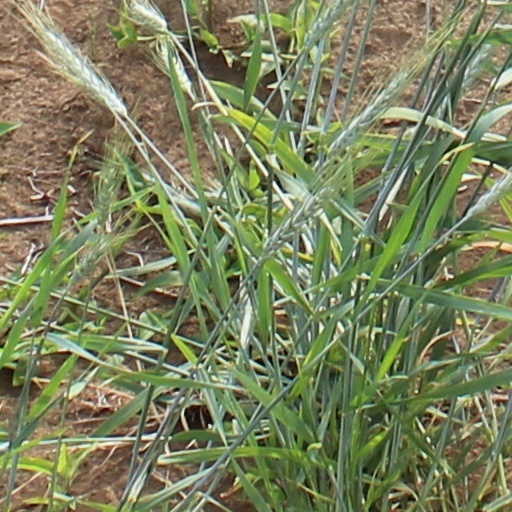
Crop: wheat